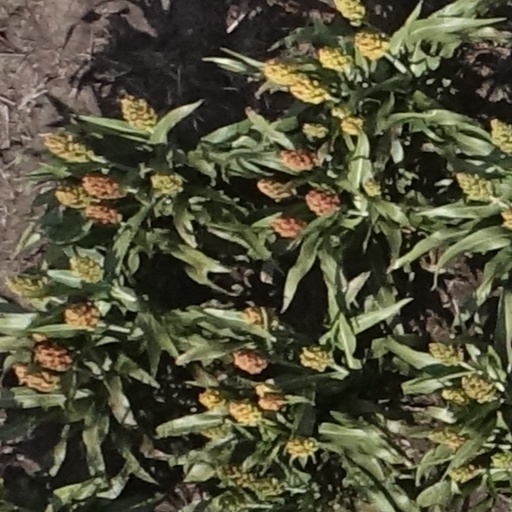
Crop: sorghum